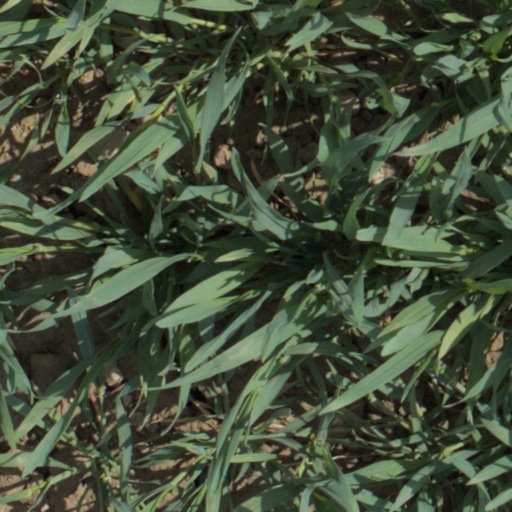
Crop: wheat